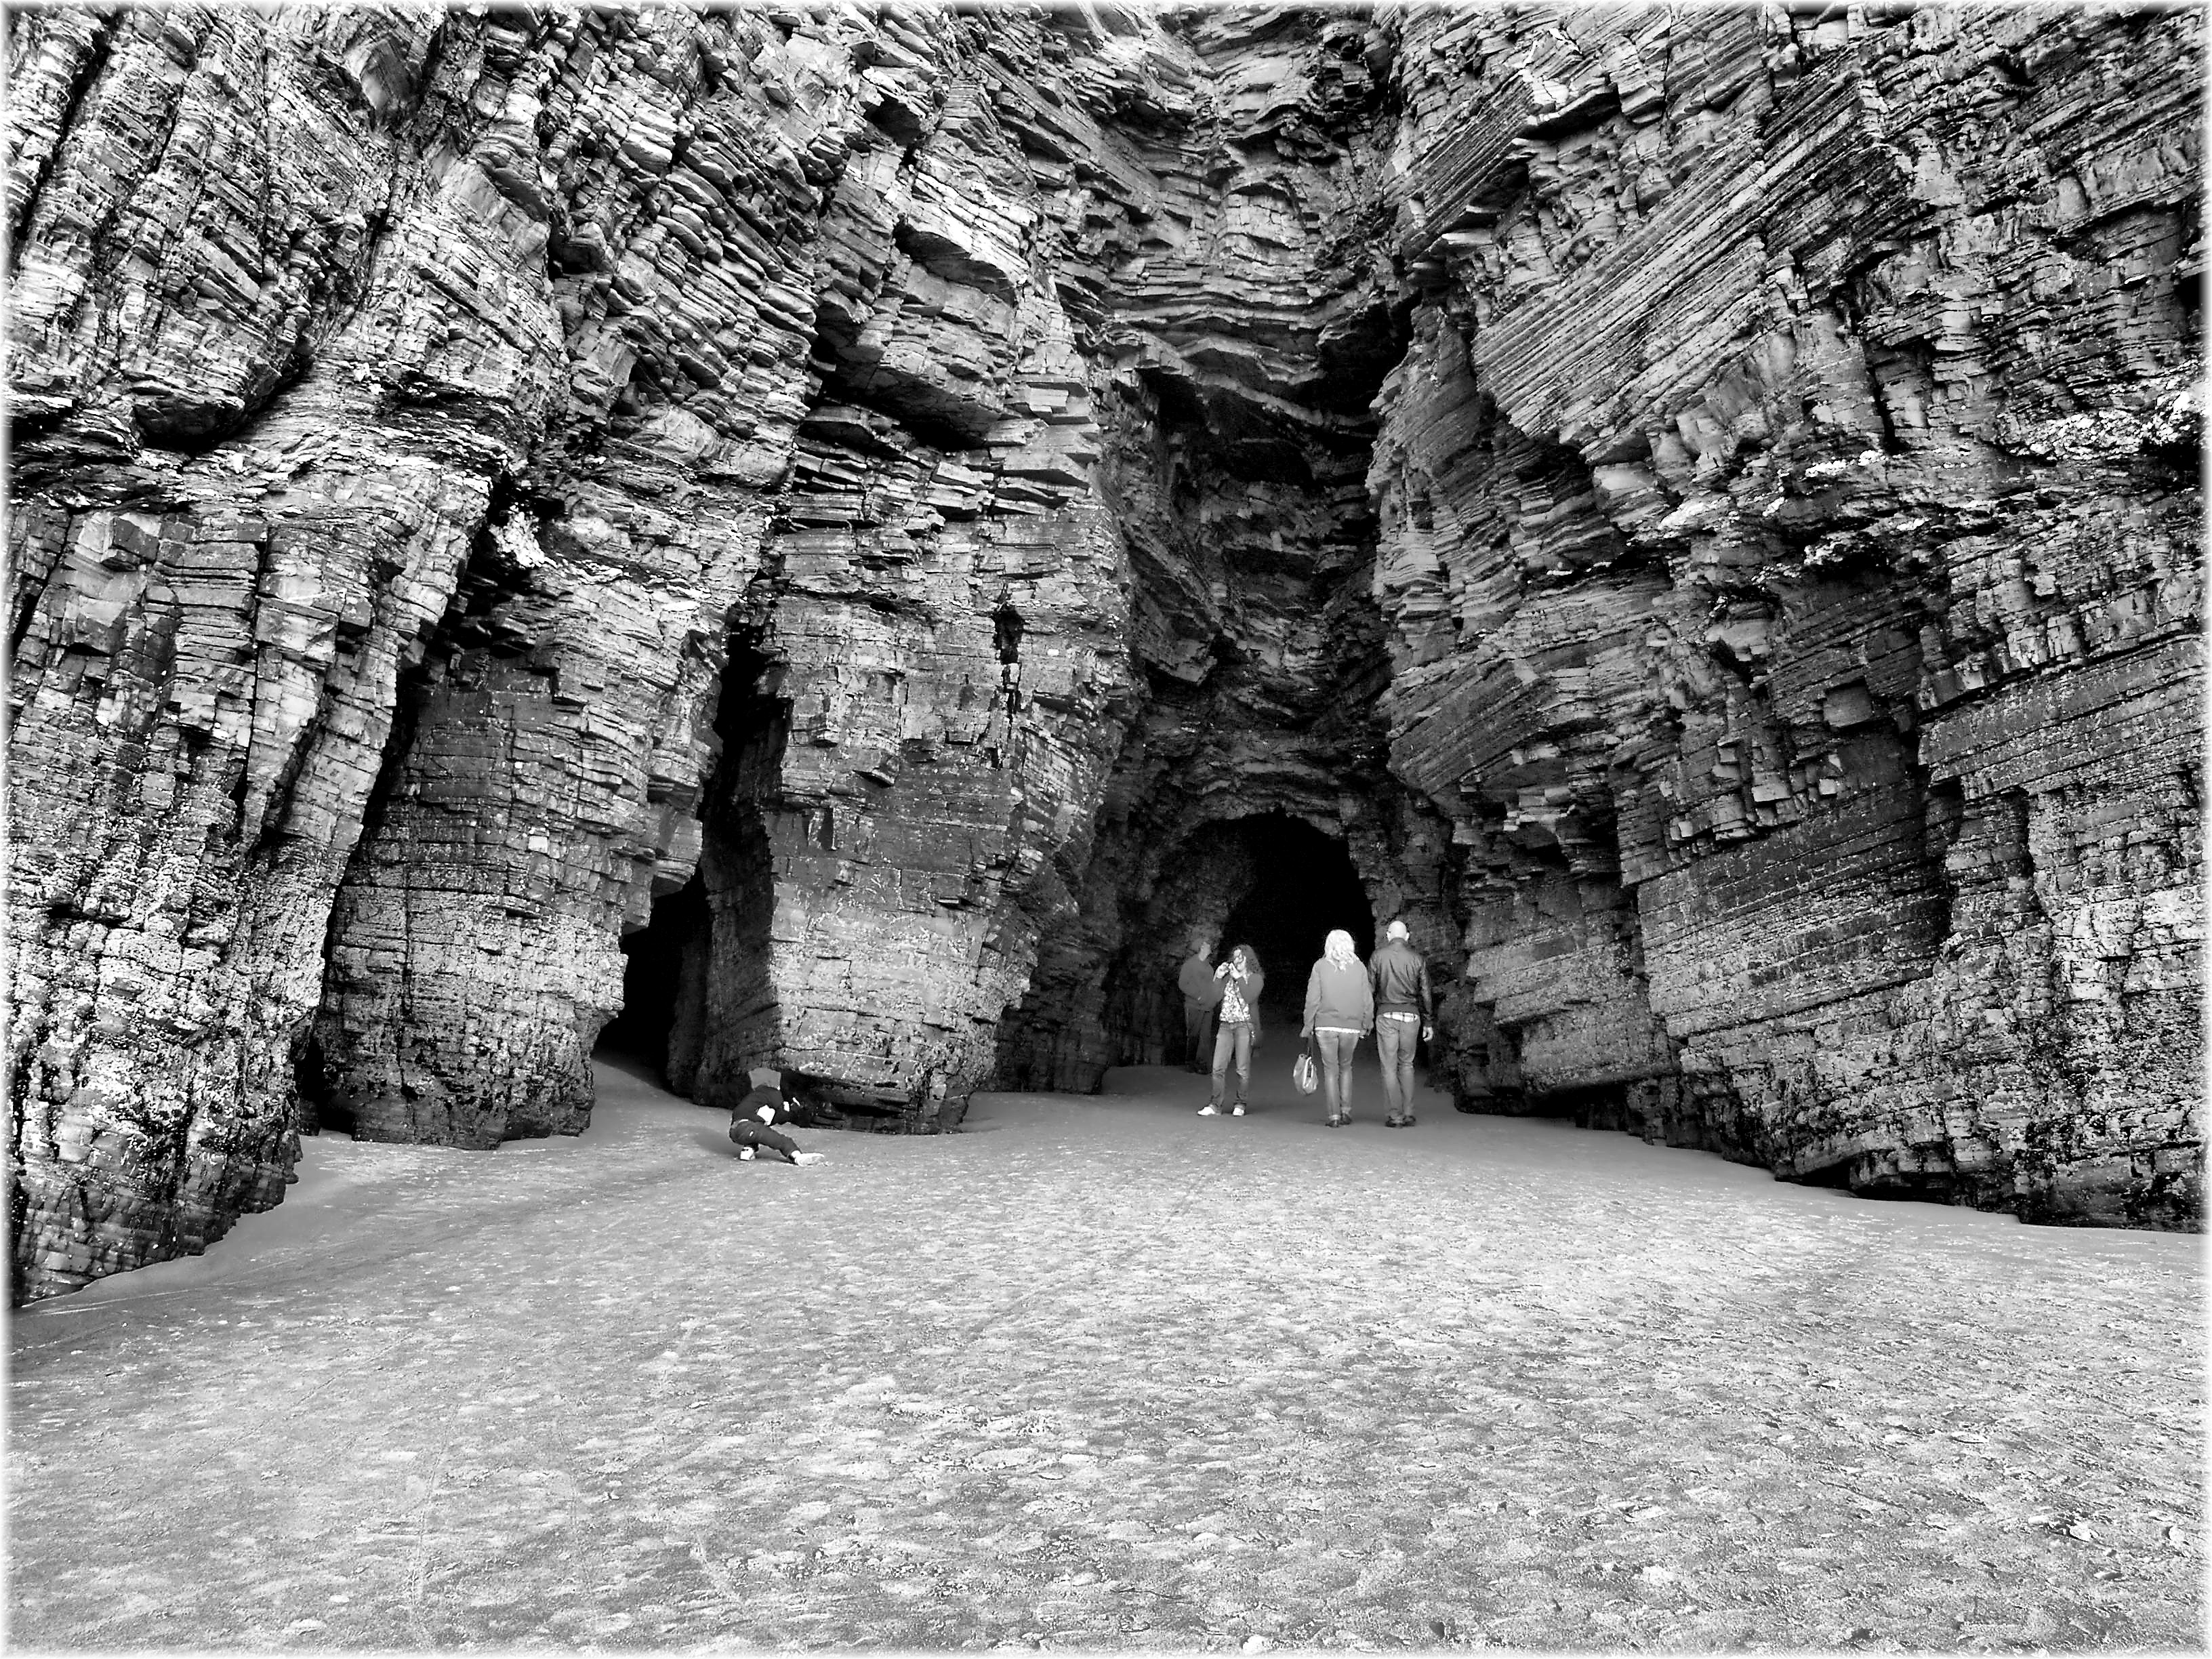
rock, black and white, formation, europe, arch, cave, monochrome, bw, spain, temple, ruins, europa, galicia, piedra, blancoynegro, pedra, bn, espana, monocromo, galiza, ascatedrais, provincialugo, playas, praias, monochrome photography, ancient history